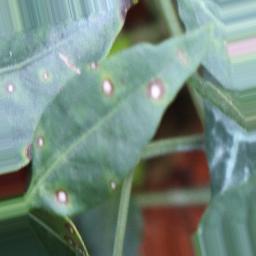
Label: cercospora